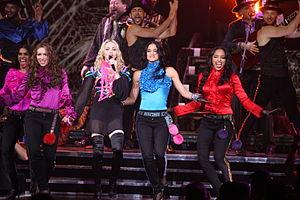
Le Sticky and Sweet Tour est la huitième tournée mondiale de la chanteuse américaine Madonna, faisant la promotion de son onzième album, Hard Candy. La tournée a débuté le 23 août 2008 à Cardiff, Royaume-Uni, et s'est achevé le 2 septembre 2009, à Tel Aviv, Israël. Elle a visité quatre continents, dont l'Europe, l'Amérique du Nord, l'Amérique du Sud et l'Asie, pour un total de 86 dates. Cette tournée marque également la première collaboration de Madonna avec Live Nation. Les dates furent annoncées en février 2008 pour les étapes américaines et européennes. La tournée devait initialement se rendre en Australie mais cette étape fut par la suite abandonnée en raison de causes budgétaires. C'est la costumière de Madonna, Arianne Philips, qui confectionne une fois de plus les costumes, avec l'aide d'autres créateurs.